Question: Please indicate a possible affordance area of the motorcycle that can be used for sitting on
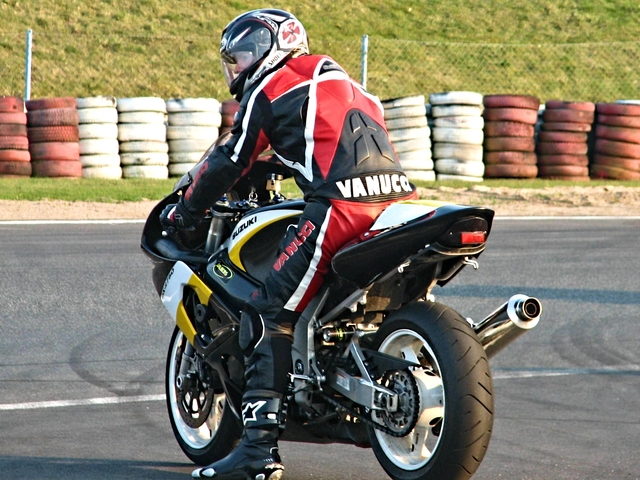
Answer: [281, 212, 457, 285]